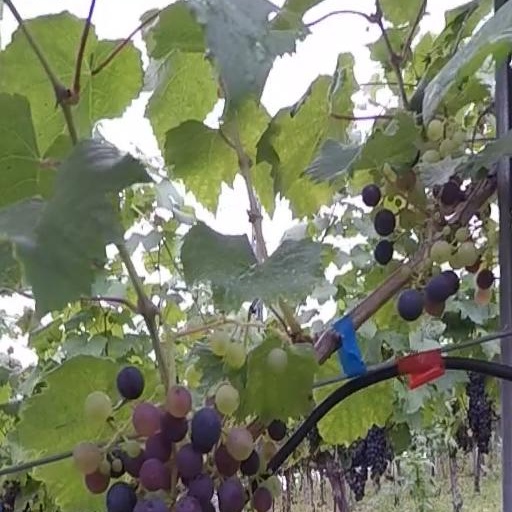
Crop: grape